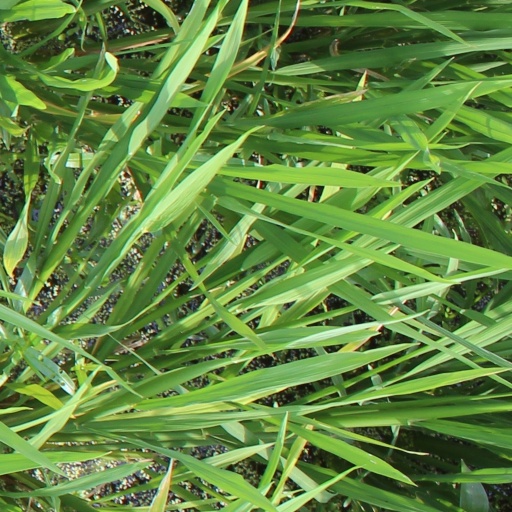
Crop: rice